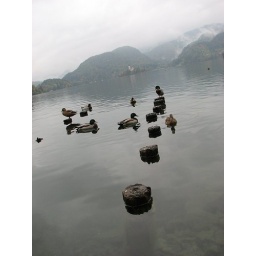
A lot of ducks and swans swimming (and diving!) in the lake Bled.